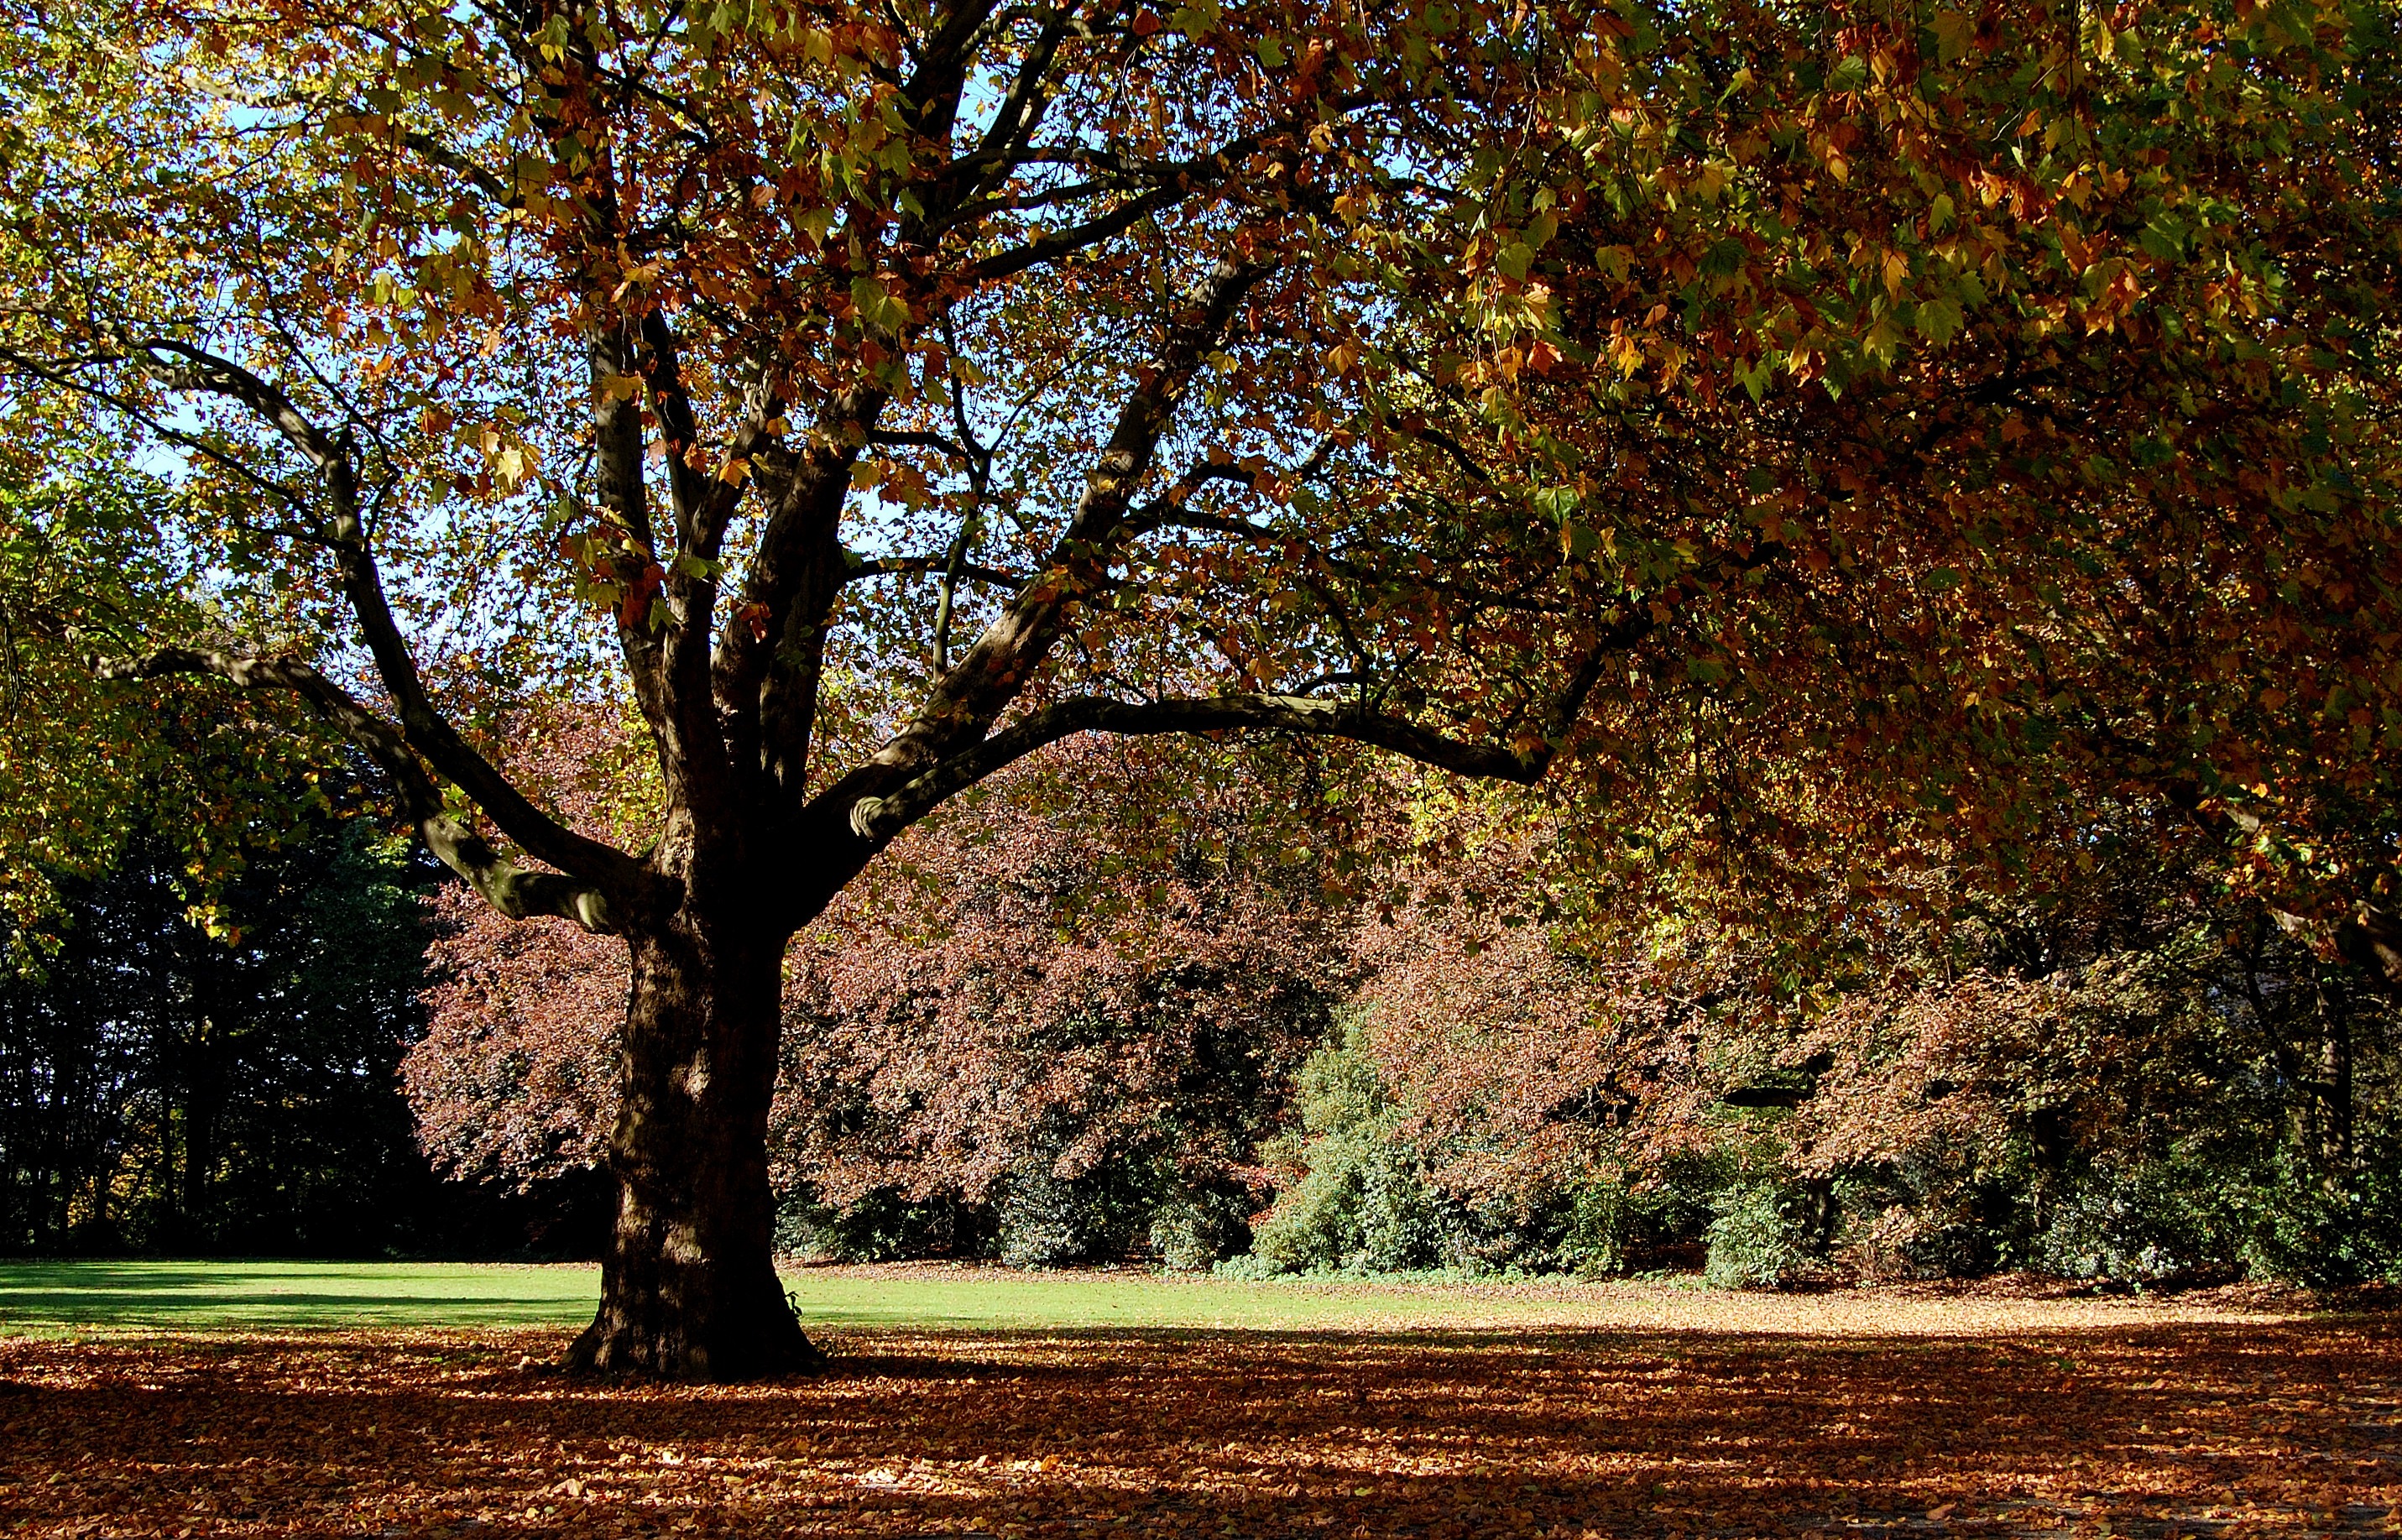
tree, nature, forest, branch, blossom, plant, sunlight, leaf, flower, autumn, park, botany, colorful, season, trees, leaves, deciduous, grove, woodland, habitat, fall color, autumn forest, golden autumn, glade, natural environment, woody plant, yellowing